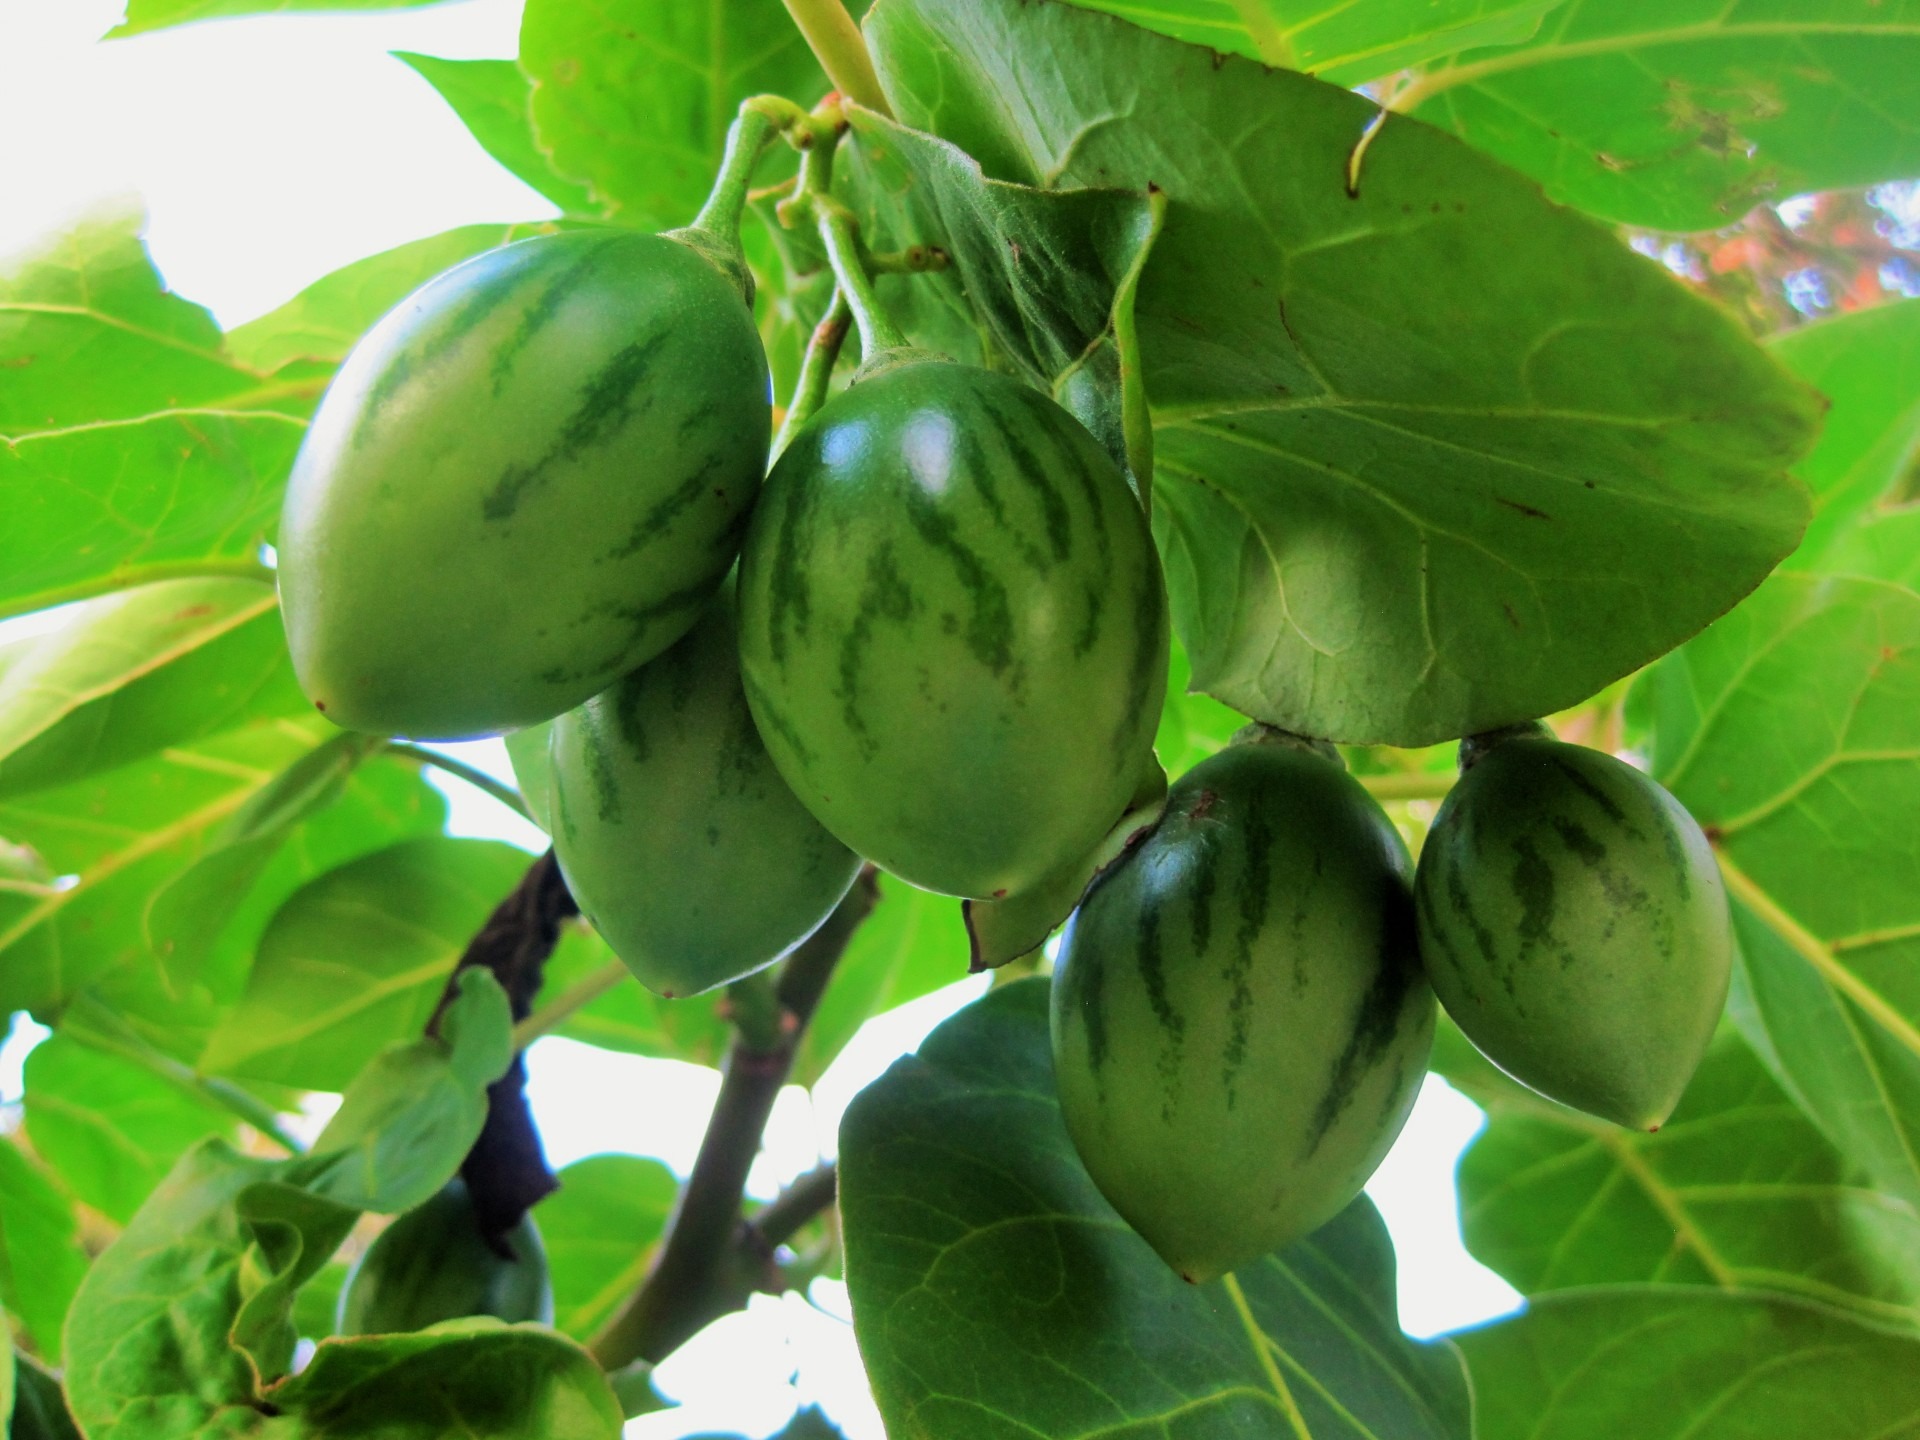
tree, plant, fruit, flower, ripe, environment, foliage, food, green, ingredient, herb, produce, vegetable, natural, fresh, botany, agriculture, juicy, healthy, delicious, health, botanical, outdoors, nutrition, vegetation, tasty, vegetarian, raw, horticulture, diet, organic, nutritious, flowering plant, oblong, streaked, land plant, tree tomatoes